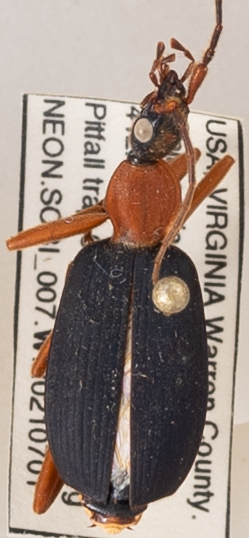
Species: Galerita bicolor
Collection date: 2021-07-01
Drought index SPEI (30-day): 0.192
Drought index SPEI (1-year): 0.174
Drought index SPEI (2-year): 0.022